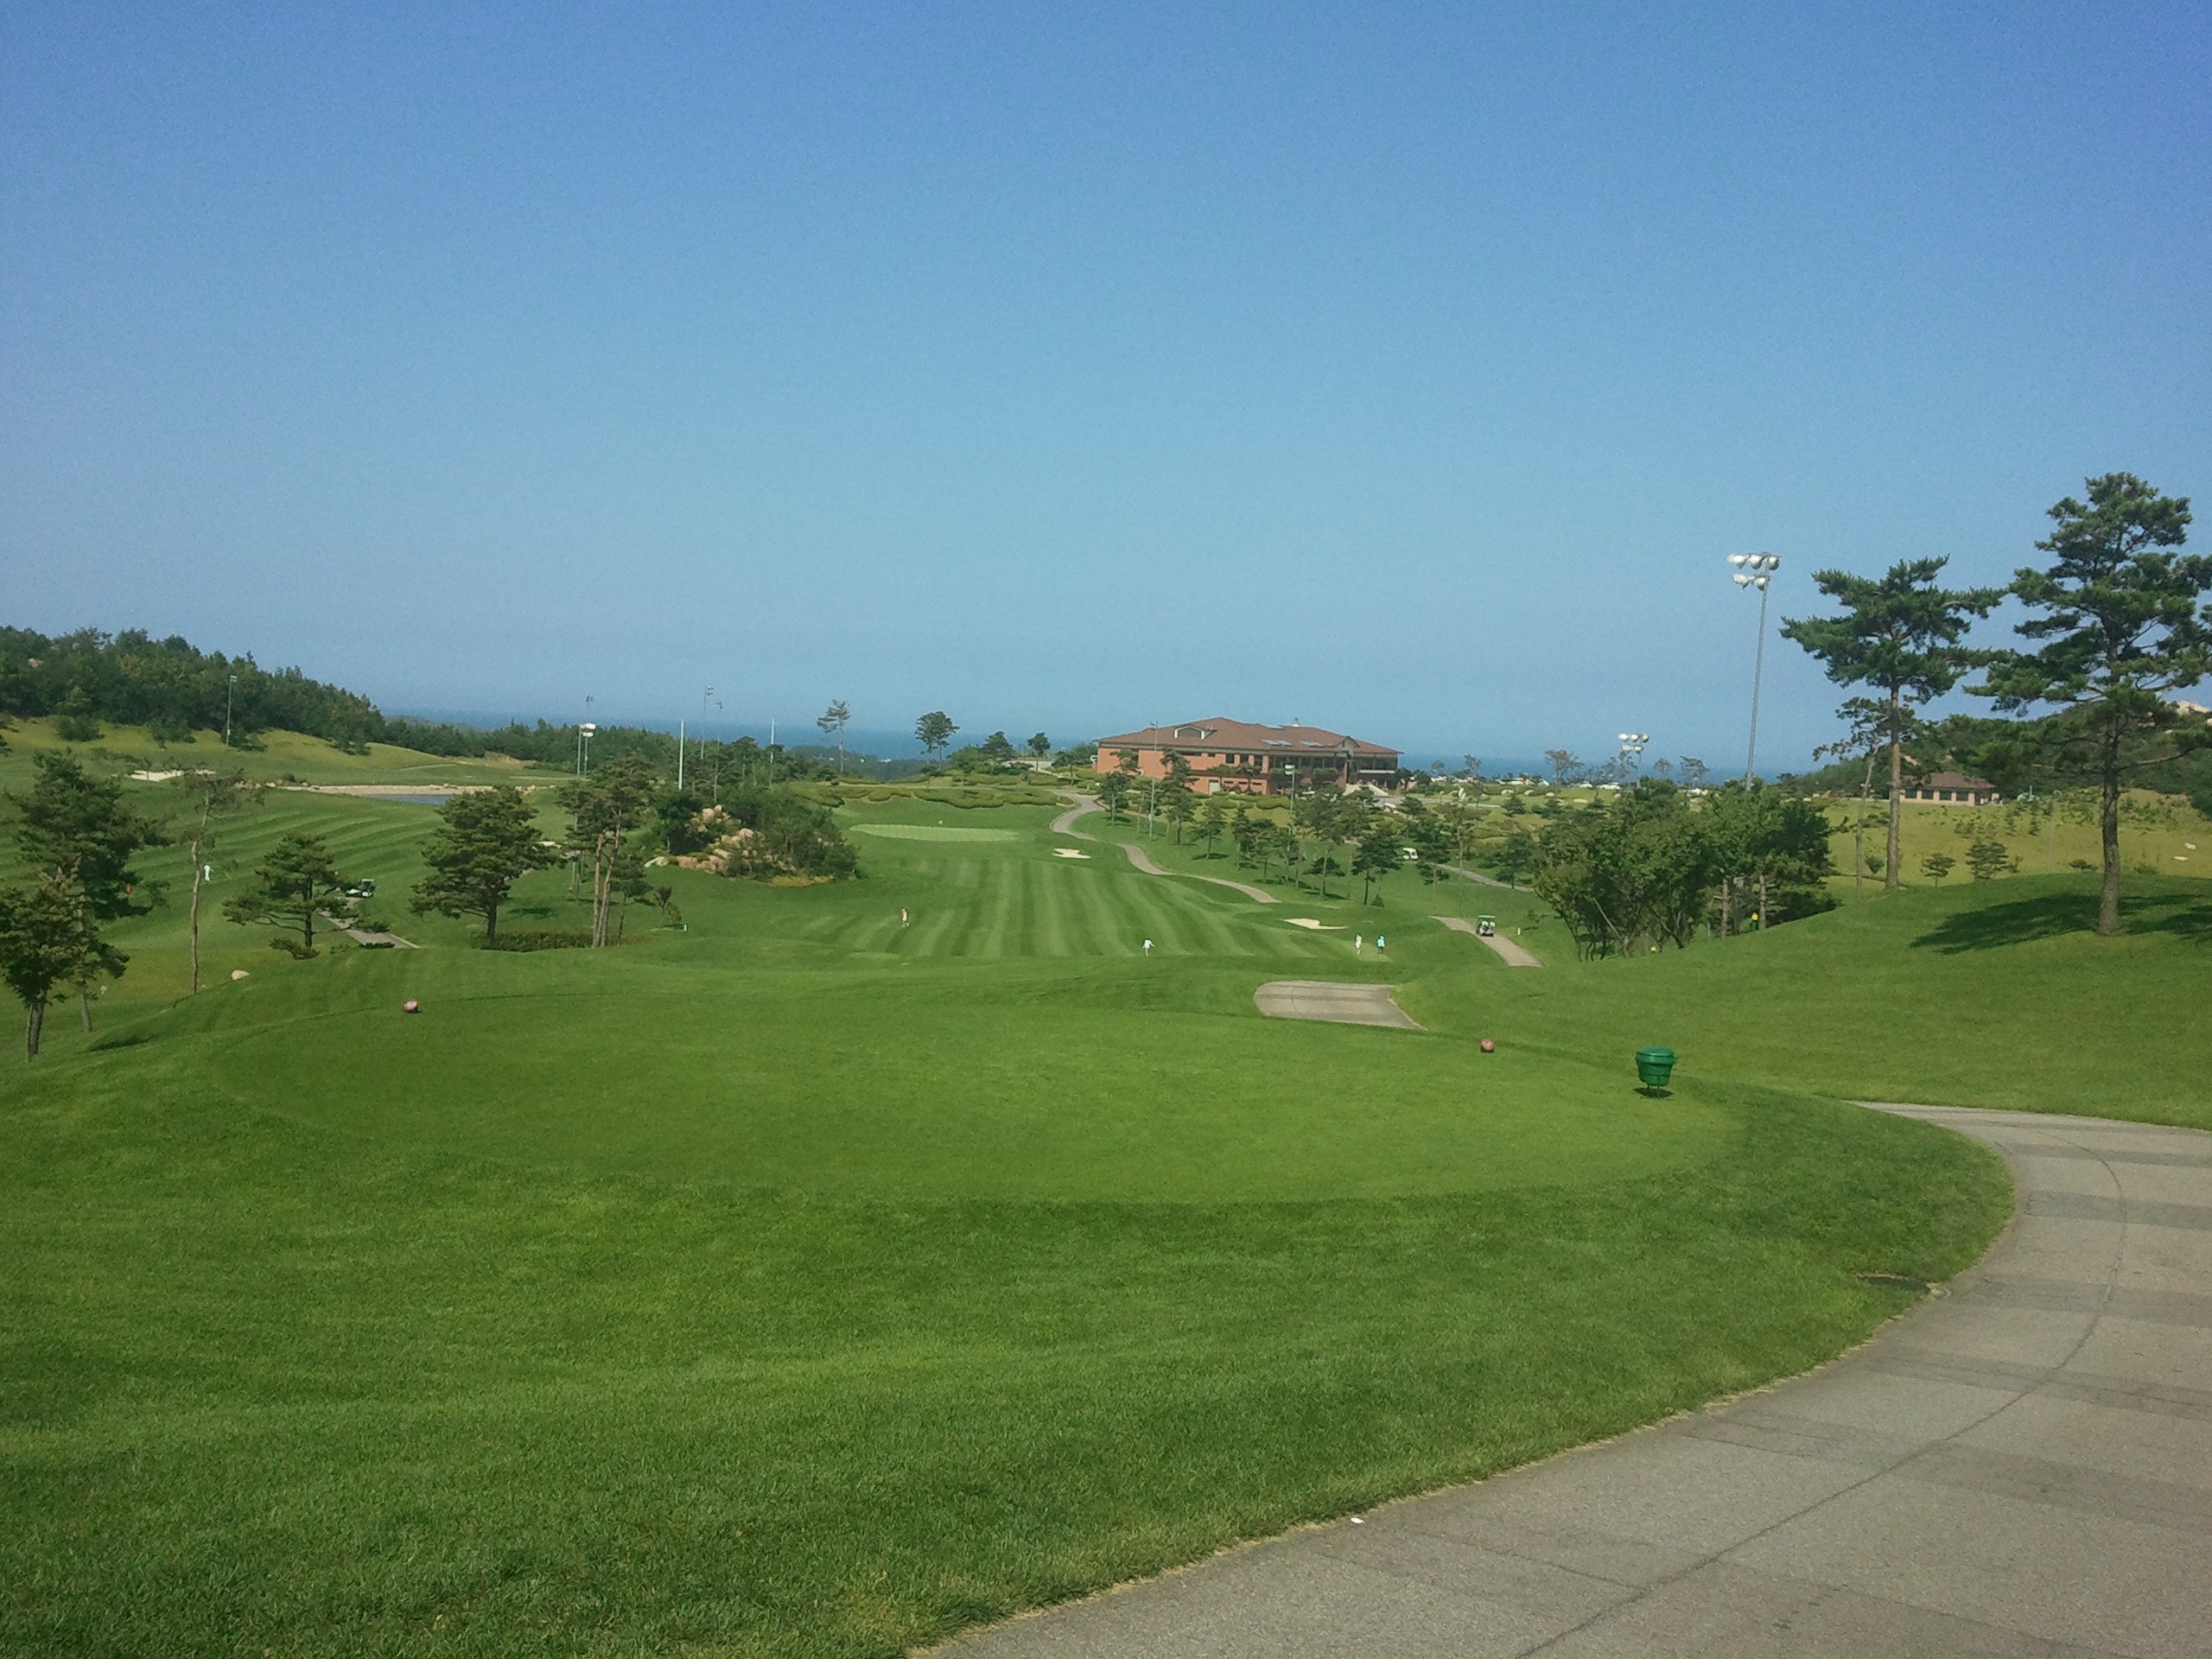
grass, outdoor, structure, field, lawn, meadow, game, hill, recreation, green, scenic, pasture, leisure, baseball field, plain, golf, golf course, golfing, golf club, outdoors, sports, grassland, course, tee, estate, fairway, recreational, sport venue